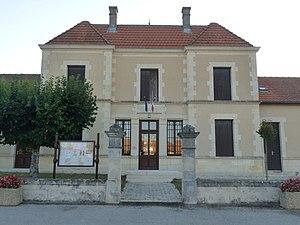
Mairie de St-Martial-de-Mirabeau, Charente-Maritime, France
Saint-Martial-de-Mirambeau est une commune du sud-ouest de la France, située dans le département de la Charente-Maritime.